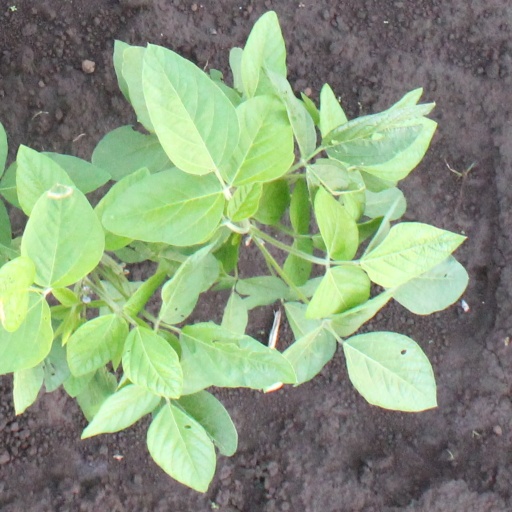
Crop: soybean